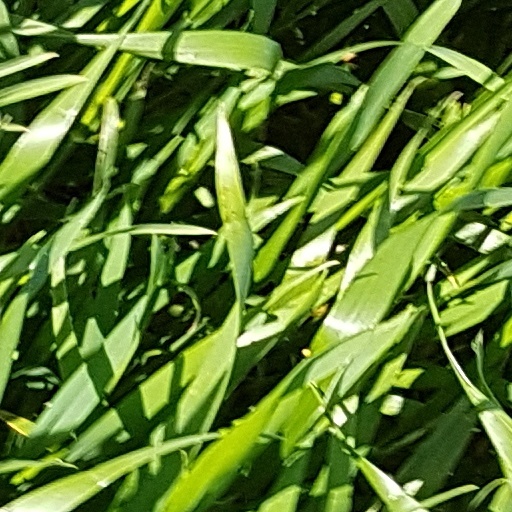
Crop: wheat